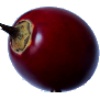
Label: Tamarillo 1